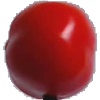
Label: Tomato 2